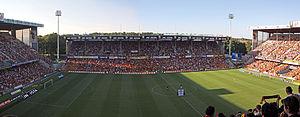
La Tribune Marek du Stade Bollaert.